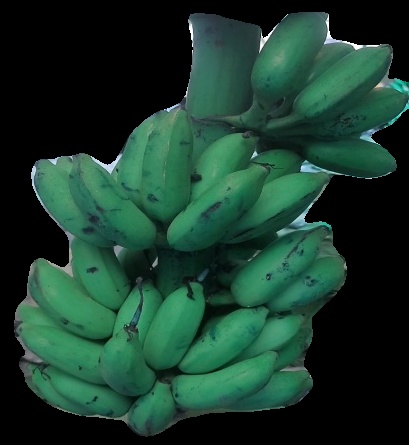
Variety: elakki-bale
Grade: grade3